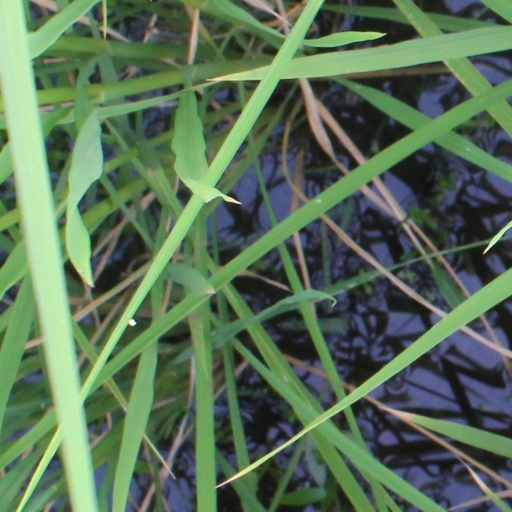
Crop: rice